William Lamb (sculptor)

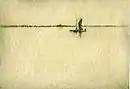
Calm Montrose 1928.

Between 1924 and 1929 Lamb produced more than one hundred prints for the market. They are almost all etchings. Many are derived from the sketches he made in France in 1922/23 and most of the rest are of Scottish origin. There is an almost complete collection of his known prints in the William Lamb Memorial Studio in Montrose. Around 1929 the fashion for etchings came to an end and Lamb turned to water colours.